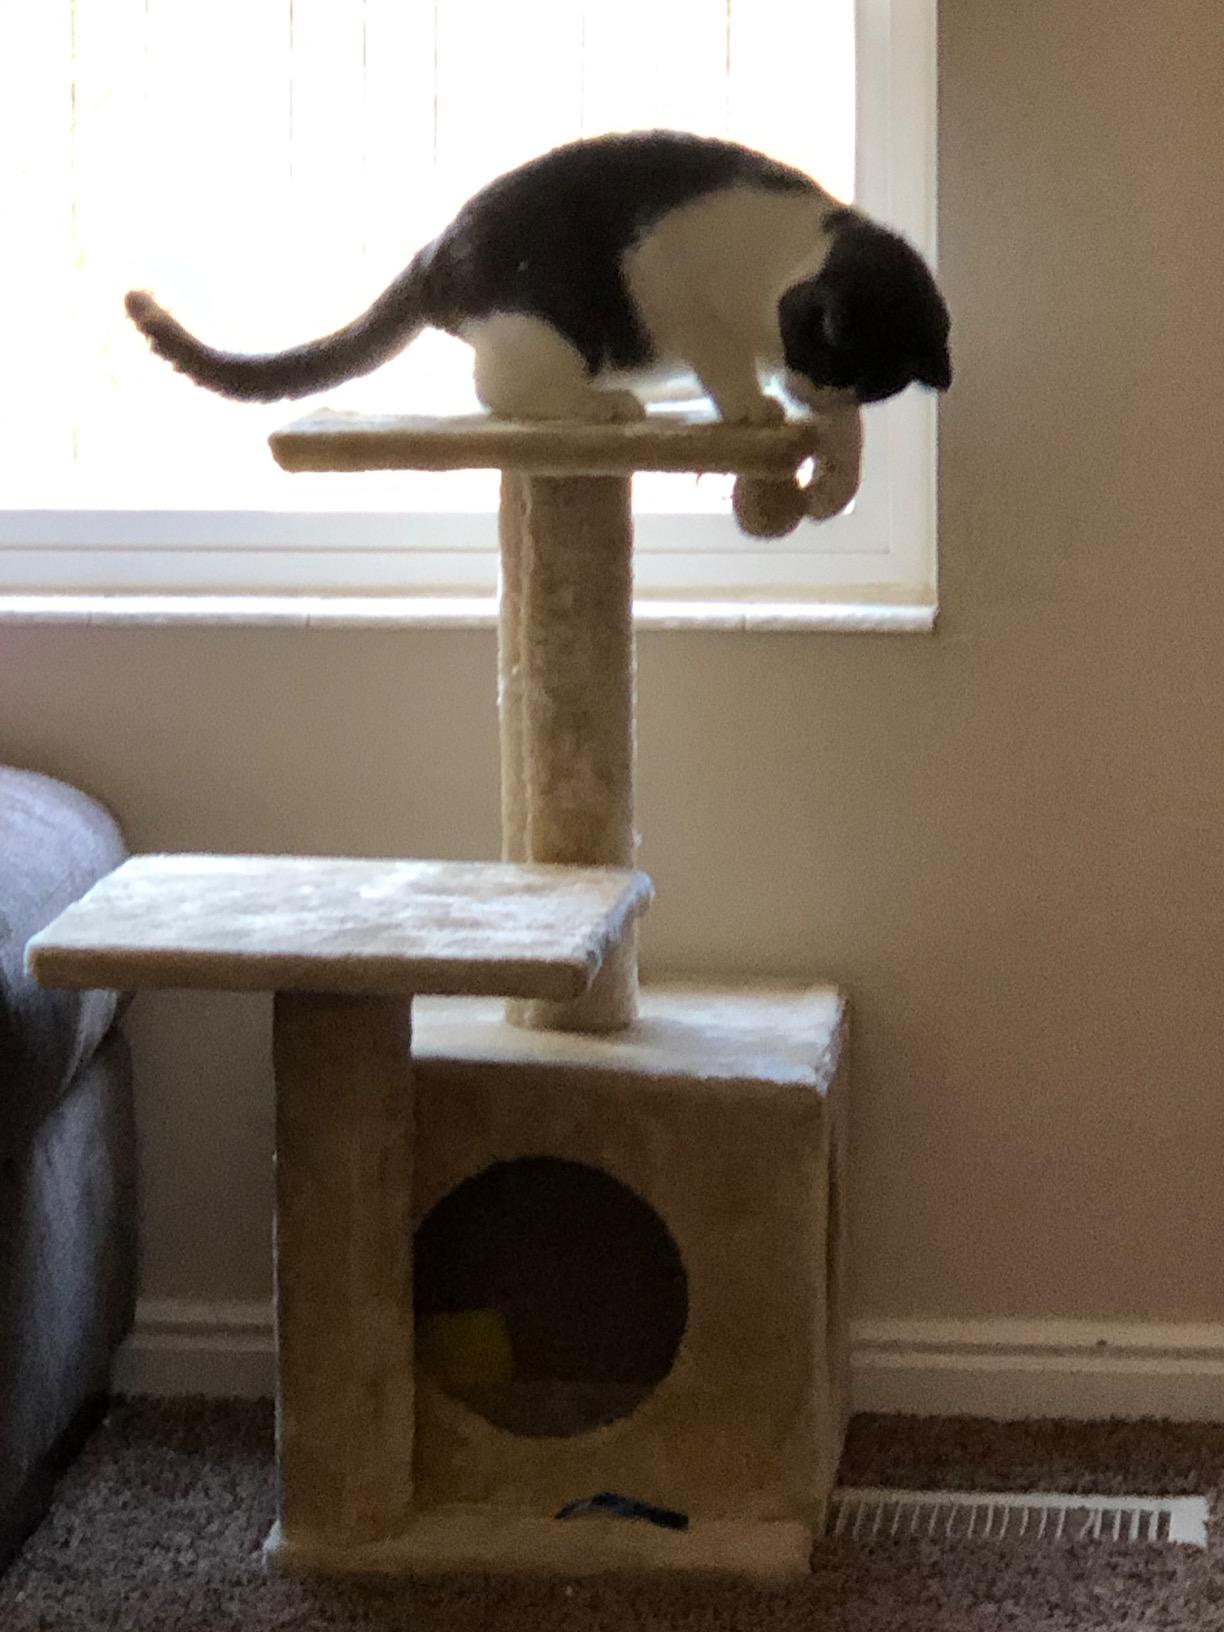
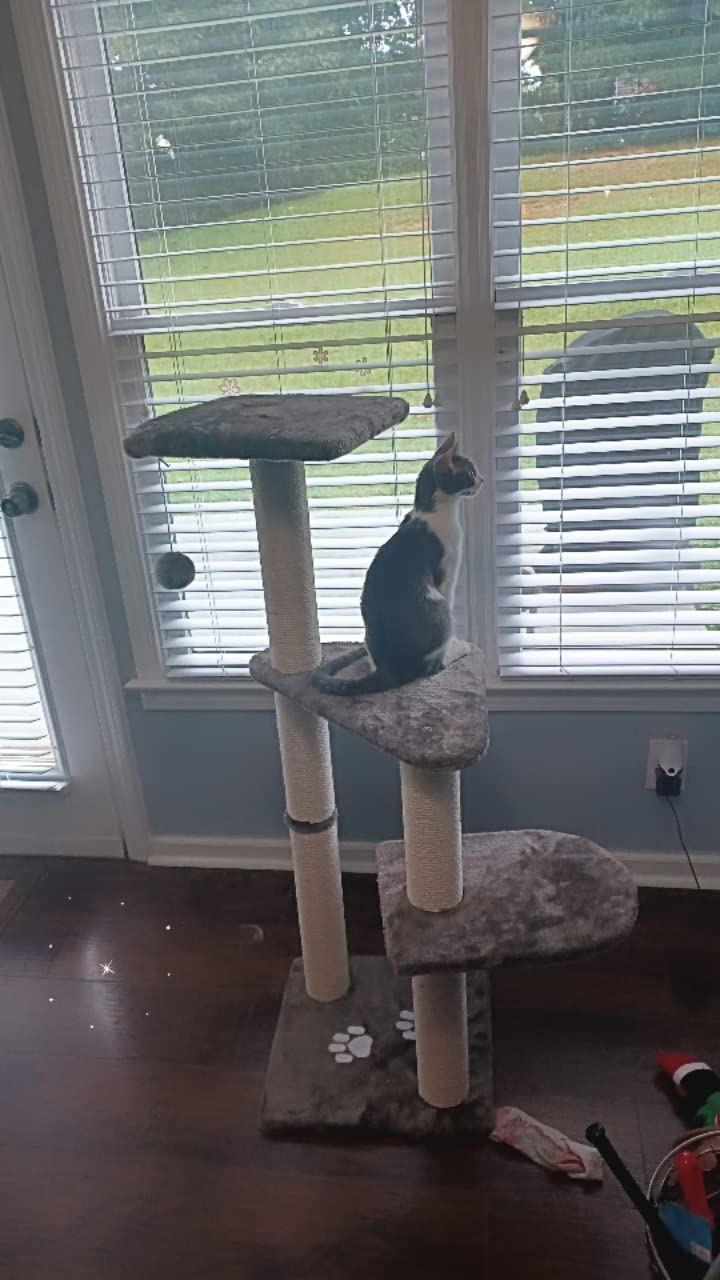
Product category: items_cat tree
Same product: no